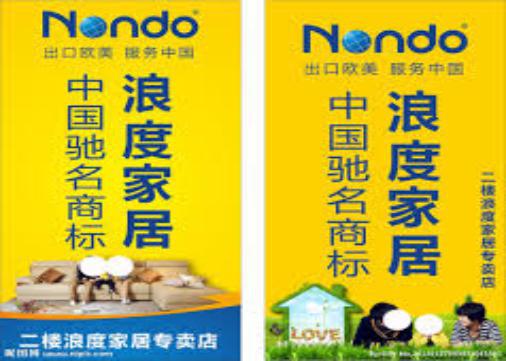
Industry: Necessities